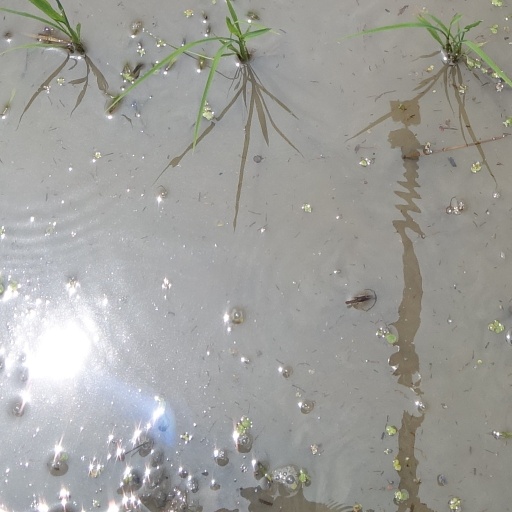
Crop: rice